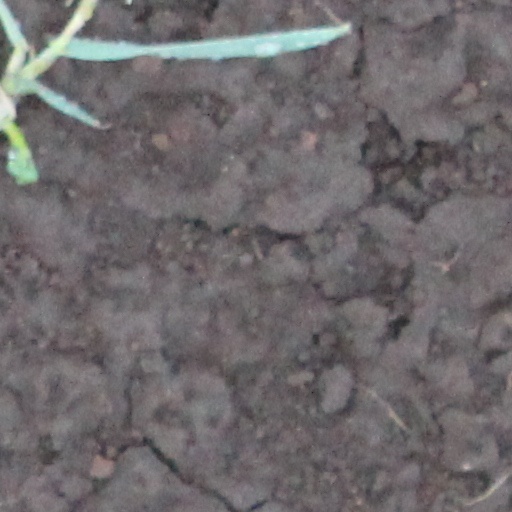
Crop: wheat